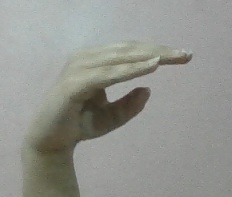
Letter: jeem